Dougie Poynter

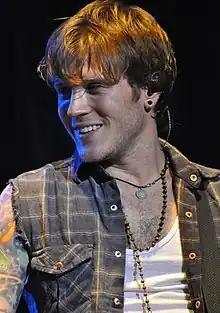
Poynter in 2011

Dougie Lee Poynter (born 30 November 1987) is an English musician, songwriter, fashion model, aspiring clothing designer and children's author. He is the bassist of the pop rock band McFly. He won the eleventh series of the ITV reality series "I'm a Celebrity...Get Me Out of Here!".